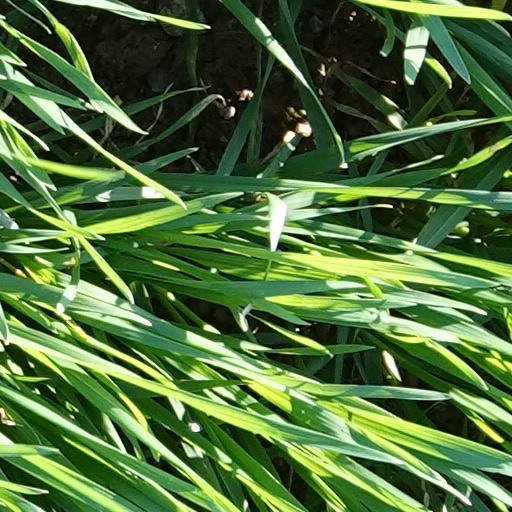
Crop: wheat